Po čem muži touží

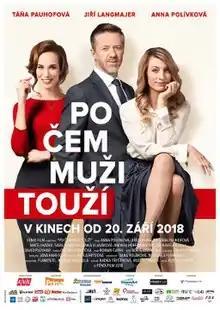

Po čem muži touží (translated as "What Men Want") is a 2018 Czech comedy film directed by Rudolf Havlík.